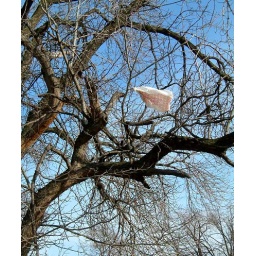
Target bag caught in tree